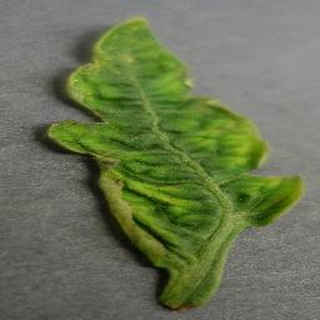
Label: tomato_yellow_leaf_curl_virus